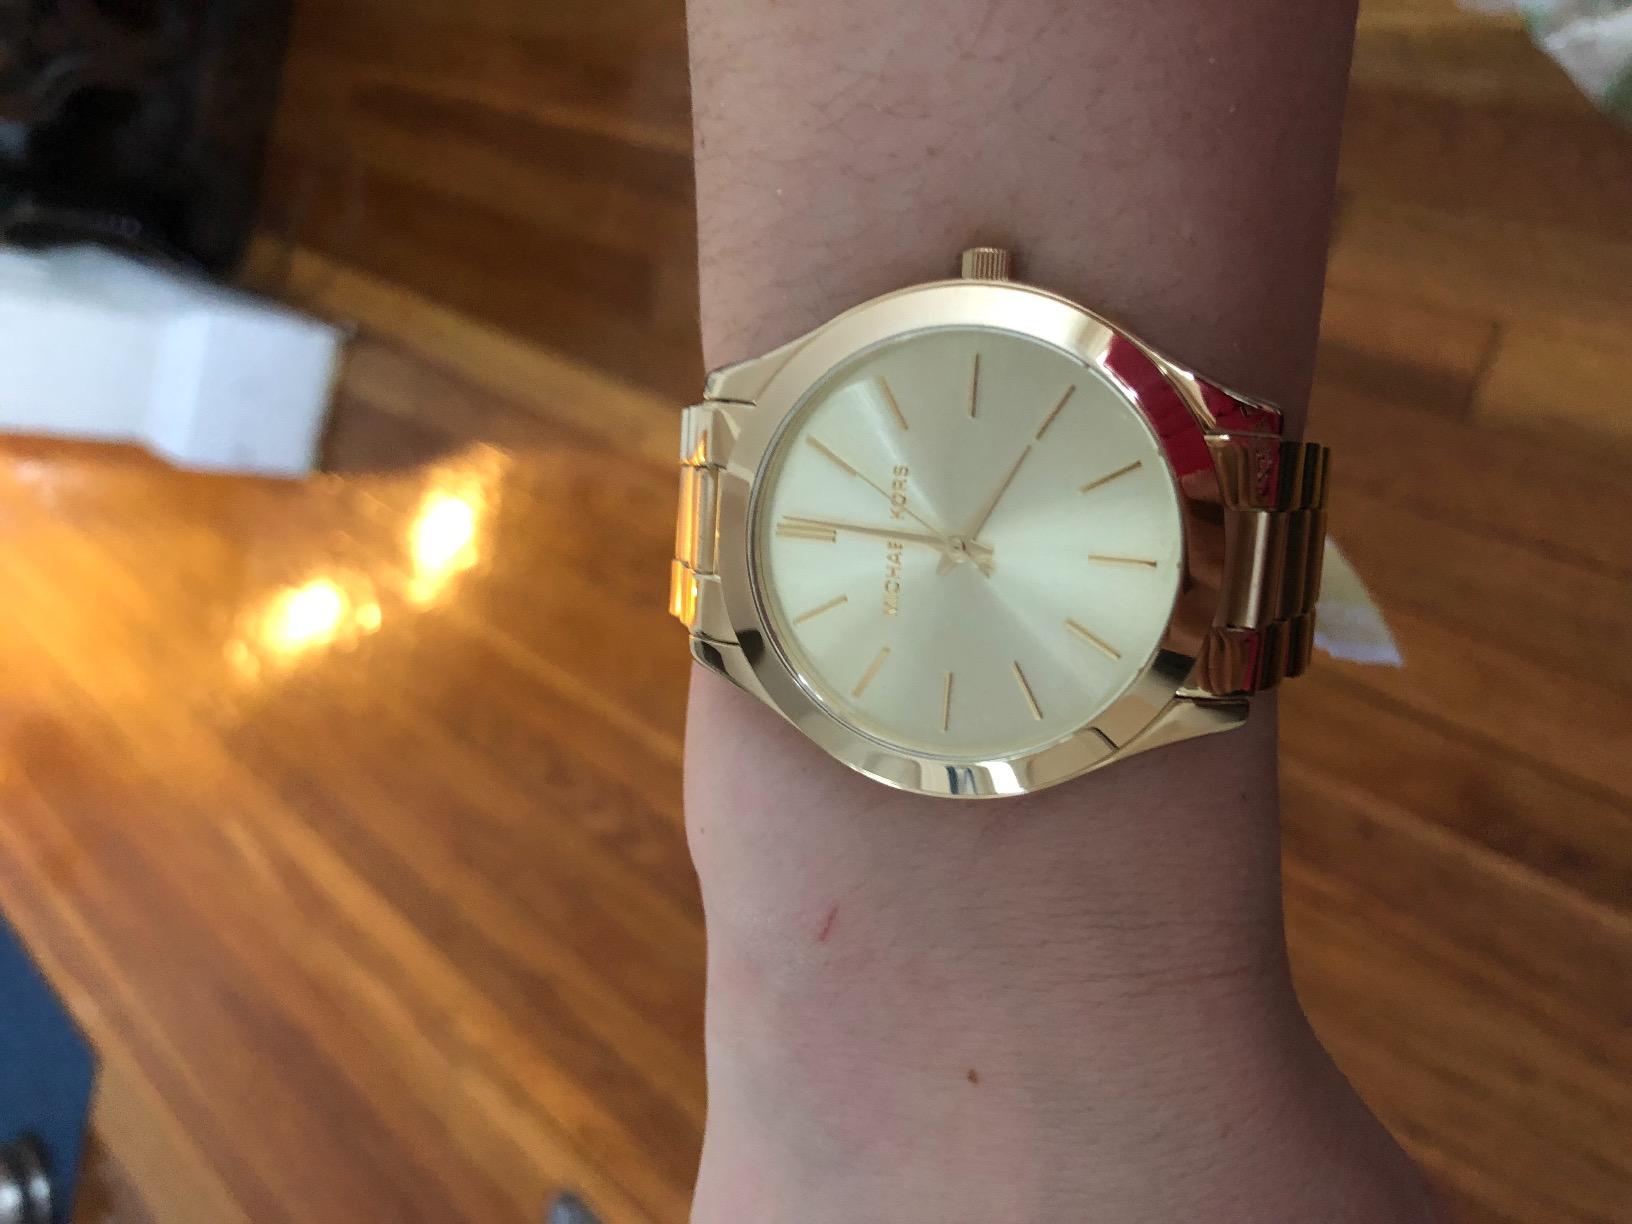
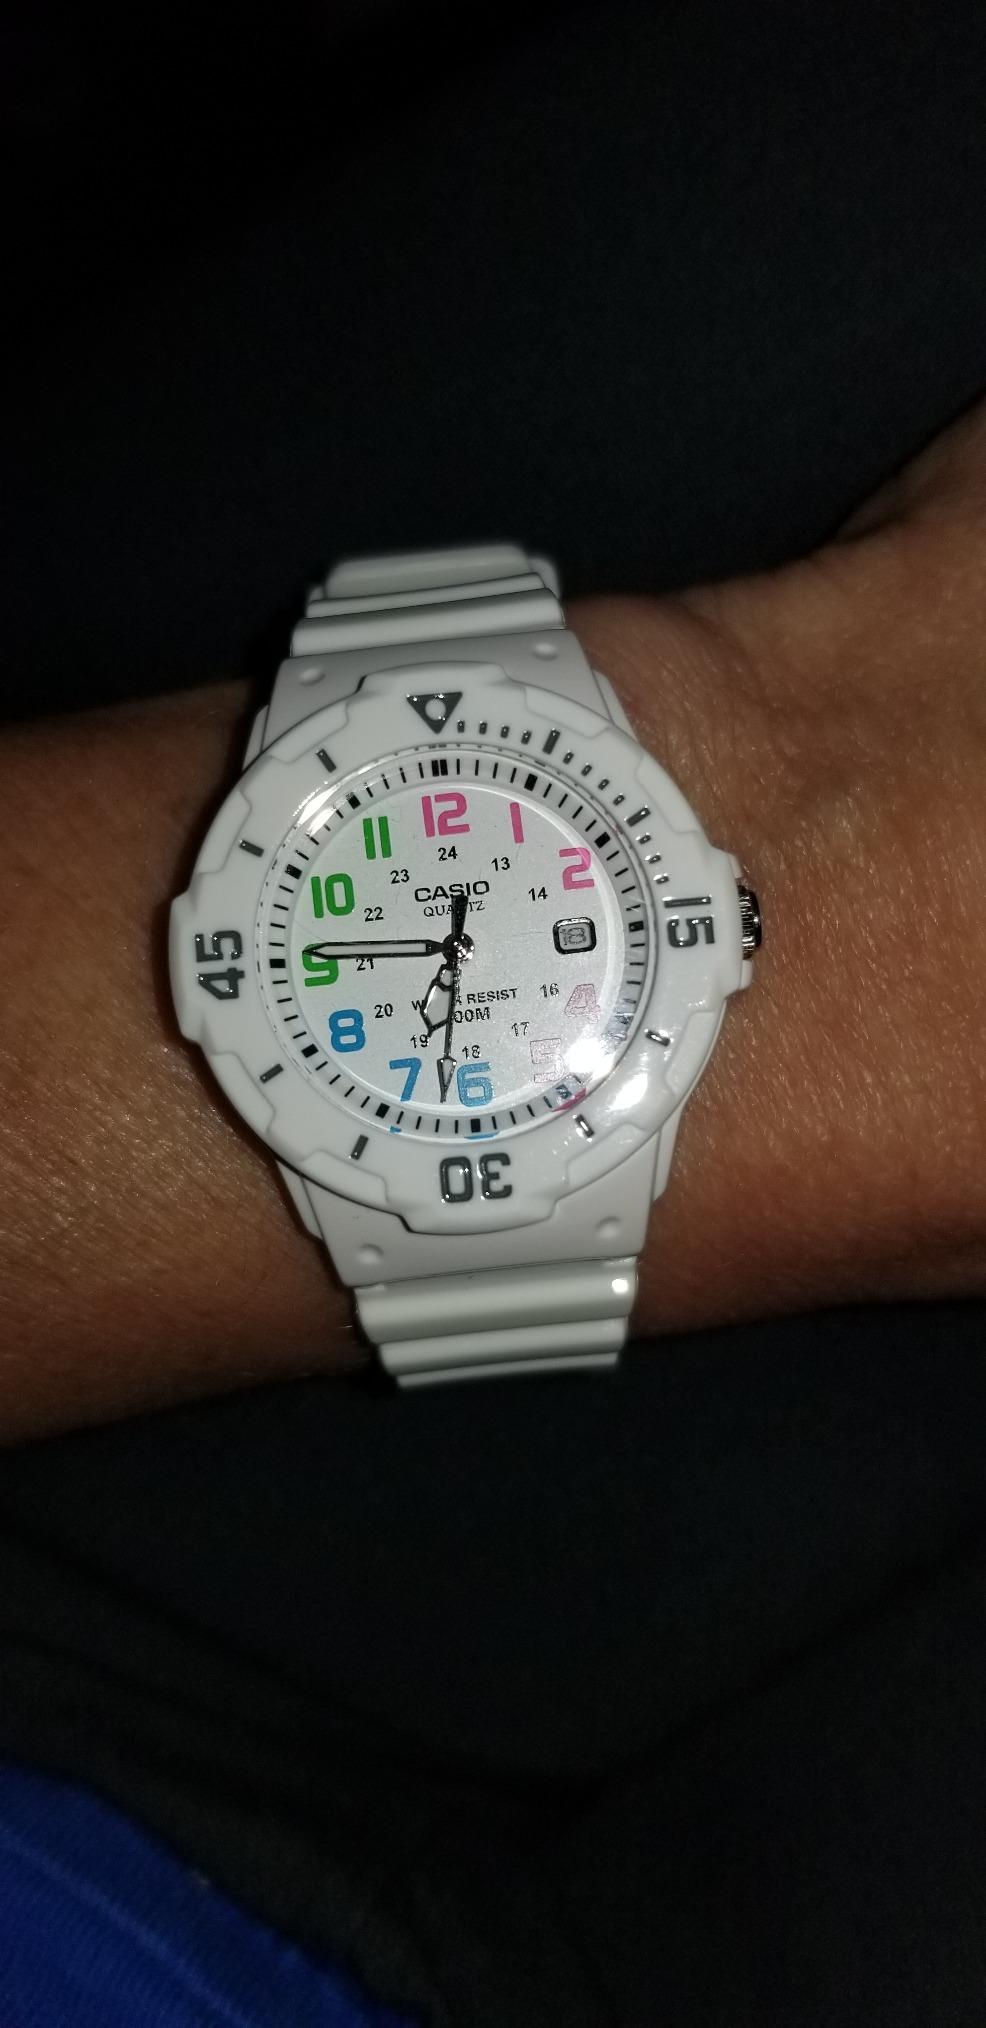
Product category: accessories_watch
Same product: no